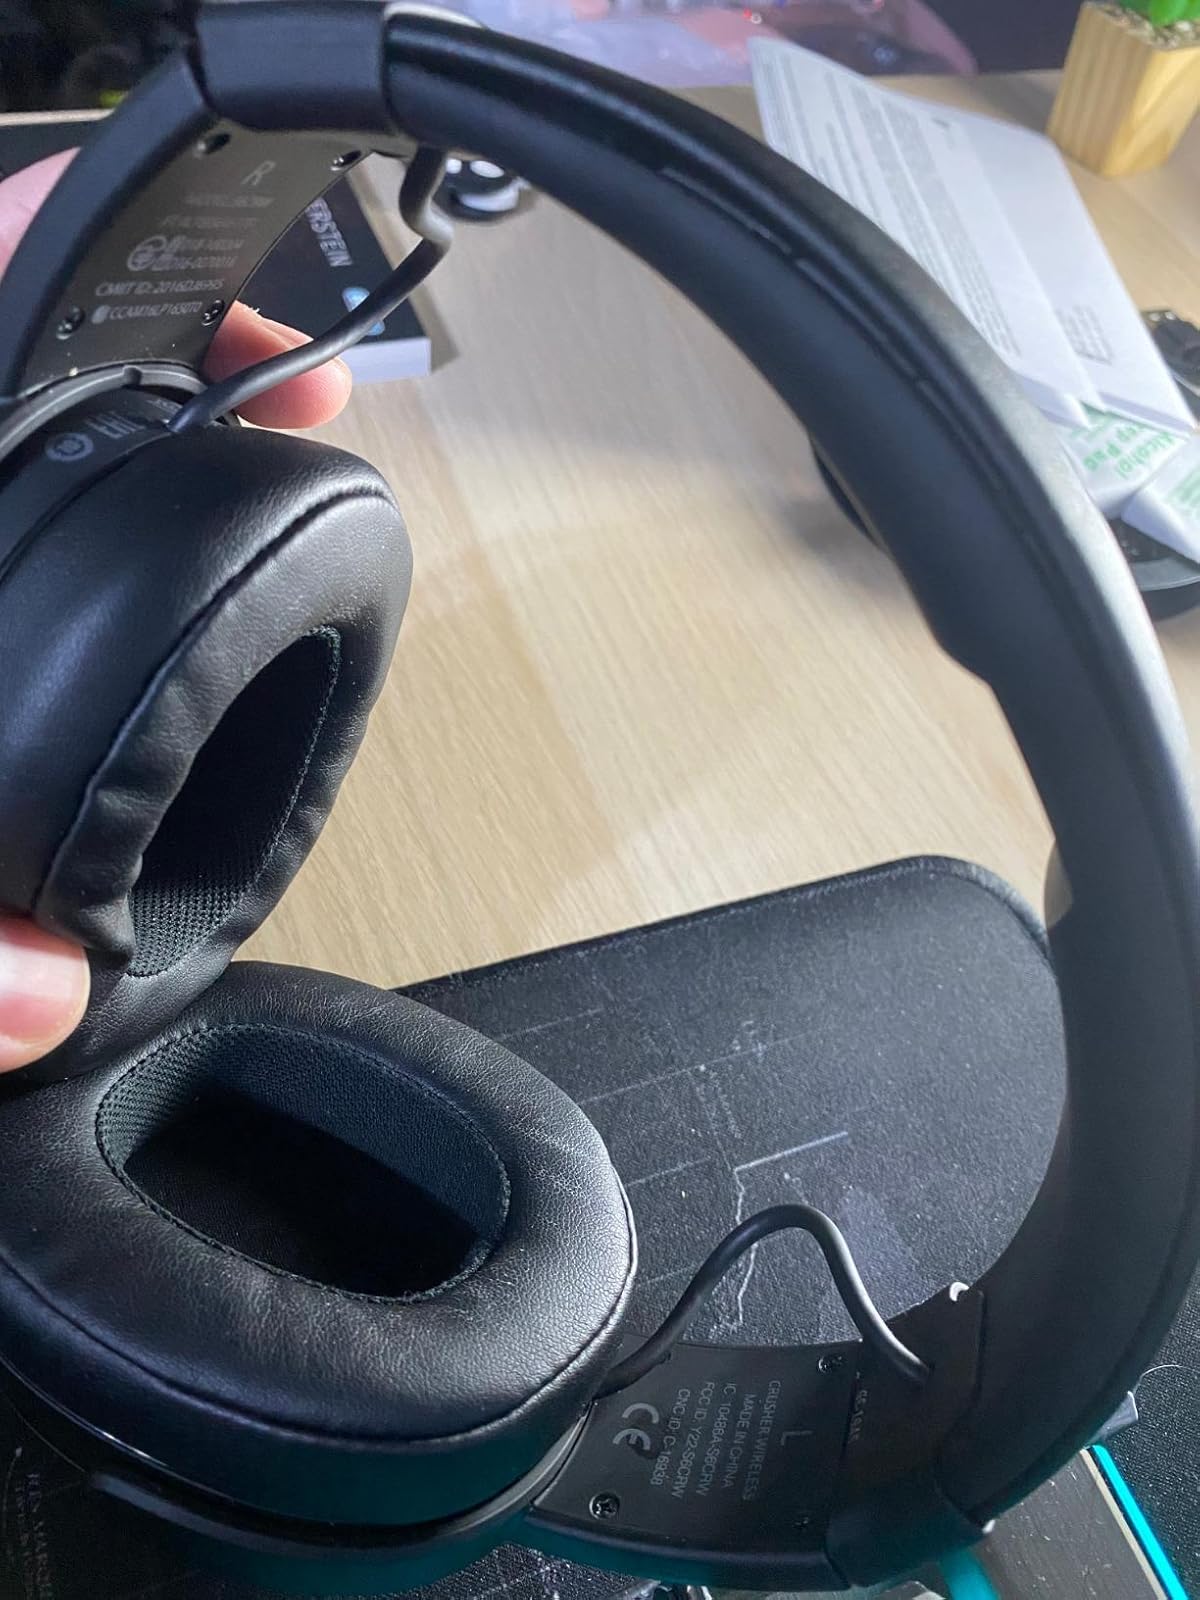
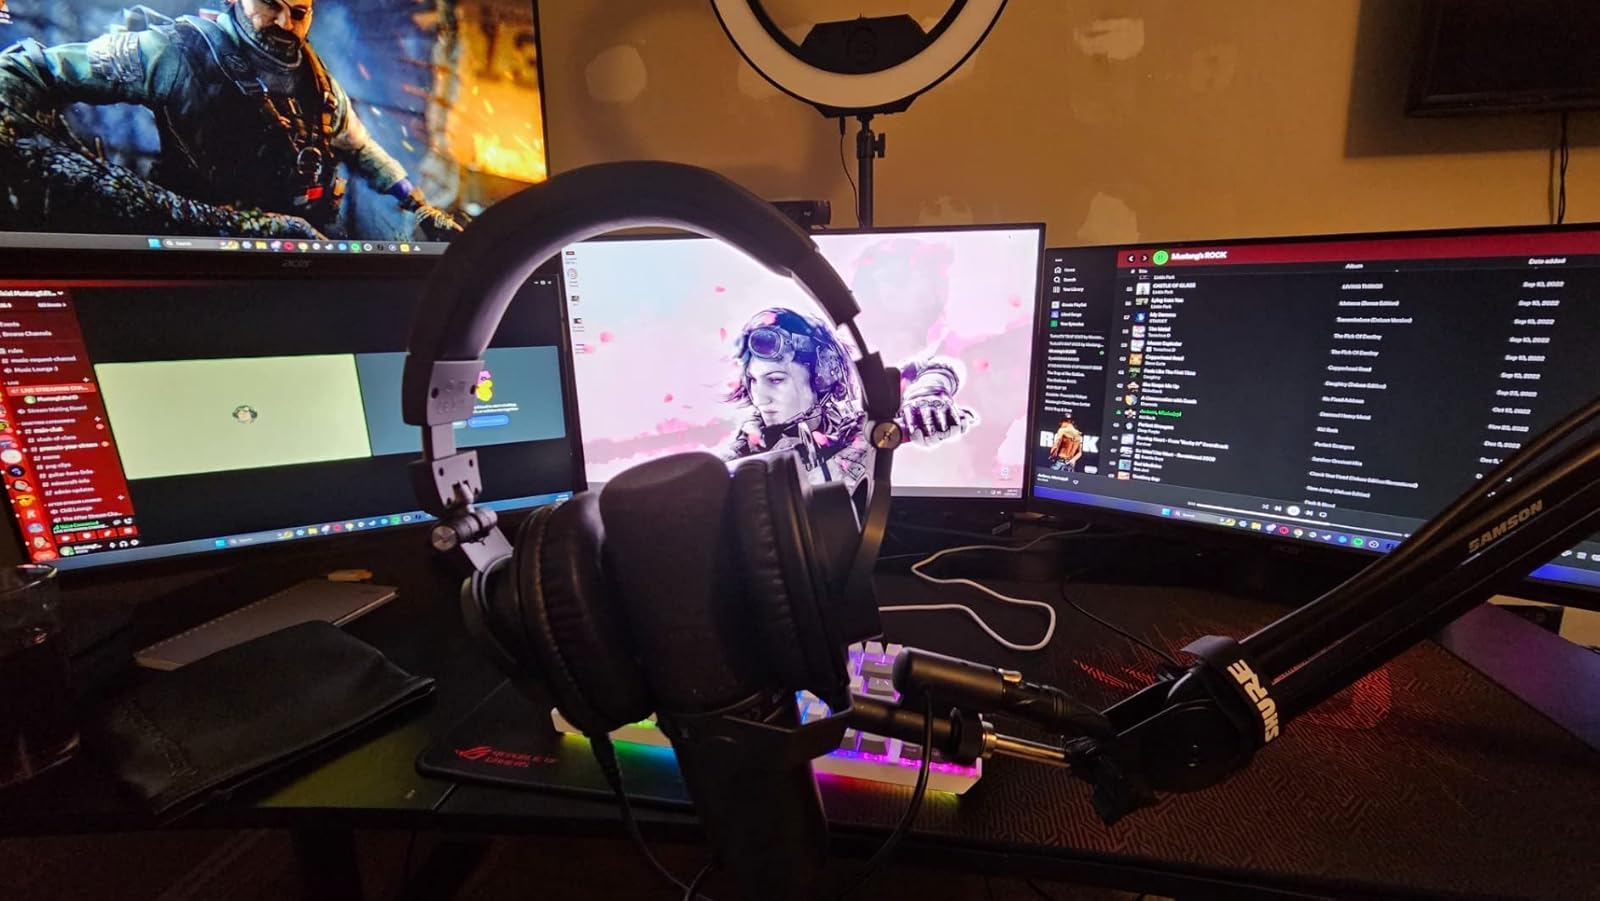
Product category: headphones
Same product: no